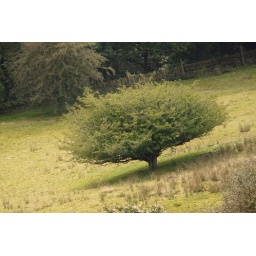
Single tree in wood pasture Cragg Vale.